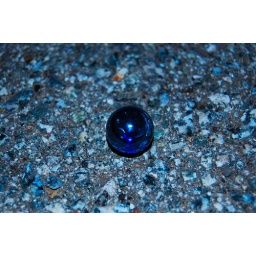
I found this while walking on a road by my house.